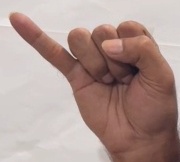
ASL sign: J